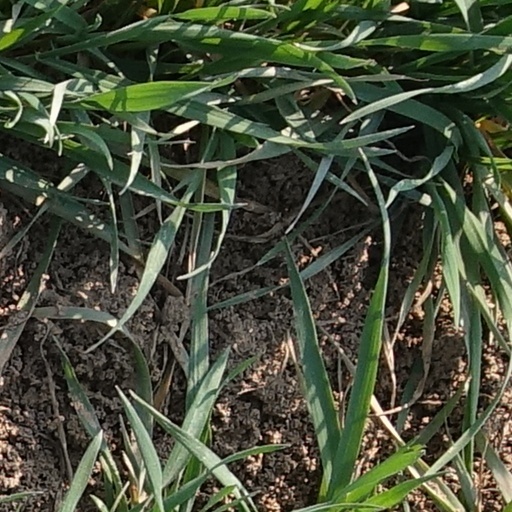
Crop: wheat